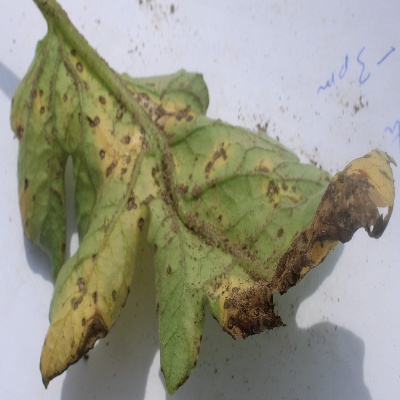
Crop: Tomato
Condition: septoria leaf spot